Ella Hamilton Durley

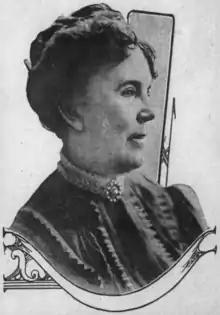
Ella Hamilton Durley (1916)

The United Sisterhood of Peace was organized at Los Angeles in June, 1916, by Durley, who drew to her aid seven women, who became the Mother Circle. Within a few days each of these ladies had chosen her own circle—a circle of seven, of which she became the Elder Sister, the first fifty thus coming into the organization becoming the charter membership. Each member pledged herself to secure six other members within a reasonable time, each of whom pleadged herself to perform the same service. All the members promised to work untiringly for unity, peace, and harmony in their own neighborhoods, their own country, and throughout the world. In the same year, a second circle was founded in Chicago.